Plum Island (Wisconsin)

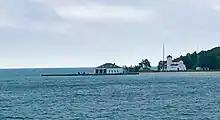
Lifesaving station from Lake Michigan

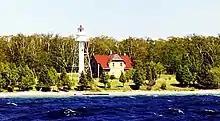
Plum Island Rear Range Light

A lighthouse was built on the island in 1848 and abandoned when it was decided to move it to nearby Pilot Island in 1858. The island was re-colonized in 1895–6, when both a lifesaving station on the northeast corner and a set of range lights on the western side were built. The lifesaving station operated from 1895 to 1991, before being moved to nearby Washington Island, while the range lights were automated in 1969 and remain an active aid to navigation.